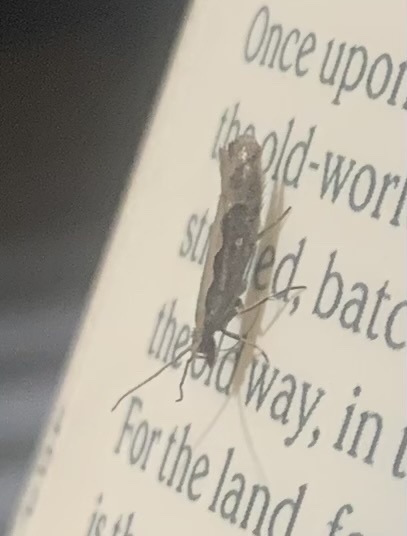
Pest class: diamondback_moth